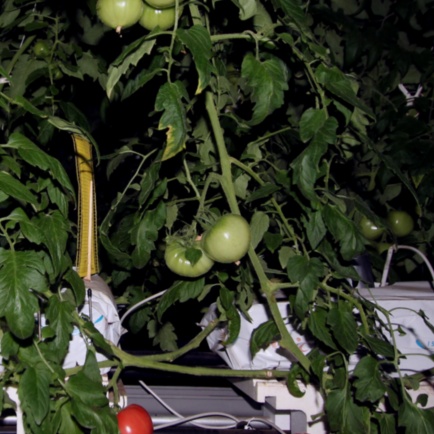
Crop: tomato